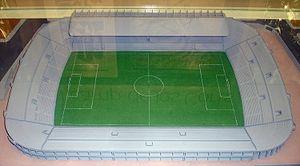
Le Camp Nou est un stade de football, situé à Barcelone dans le district des Corts, en Espagne. Le FC Barcelone en est le club résident depuis son inauguration. Avec une capacité de 99 354 places, le Camp Nou est le plus grand stade d'Europe et le douzième plus grand stade du monde. Cet édifice est classé Stade UEFA catégorie 4, ce qui lui permet de recevoir de nombreux matchs internationaux et notamment plusieurs finales de Ligue des champions, la dernière étant la finale de l'édition 1999.
Le stade des Corts, connu plus communément comme le Camp Vell, fut le prédécesseur de l'actuel stade du FC Barcelone, le Camp Nou, tous les deux situés dans le quartier barcelonais de Les Corts. Il fut détruit en 1966.